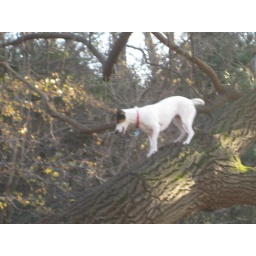
Cute dog climbing tree in Ft. Tryon Park